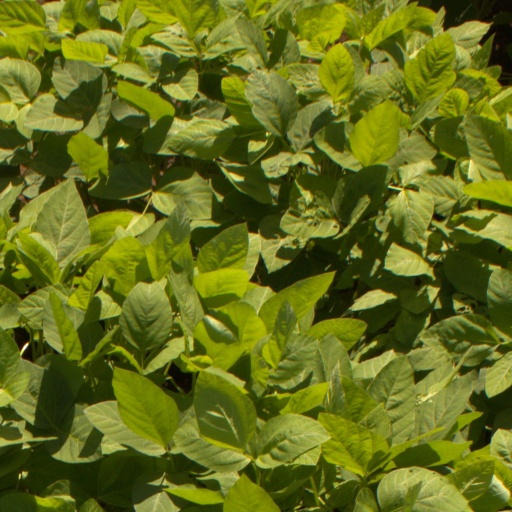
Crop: soybean